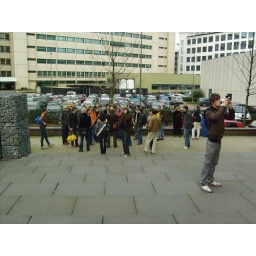
Een dag-excursie, georganiseerd door Cheops, in het (uiteindelijk niet zo) zonnige zuiden van Nederland: Eindhoven!